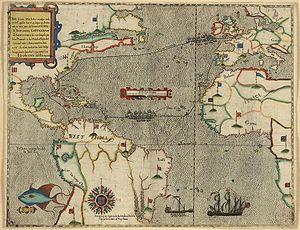
En Angleterre, on doit à Sir Francis Drake l'importation des premiers tubercules qu'il saisit lors du raid de Cartagène, mené le 9 février 1586 contre les espagnols à Carthagène des Indes.